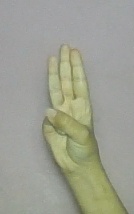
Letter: thaa